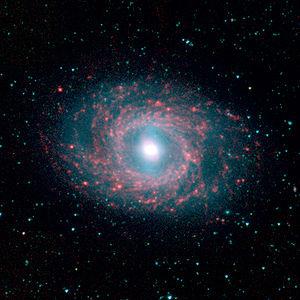
Les objets de Messier sont une liste d'objets astronomiques catalogués par l'astronome français Charles Messier dans son Catalogue des Nébuleuses et des Amas d'Étoiles, publiée en 1771, puis étendue dans sa dernière édition en 1966.
M95 est une galaxie spirale barrée relativement rapprochée et située dans la constellation du Lion à environ 35 millions d'années-lumière de la Voie lactée. Elle a été découverte par l'astronome français Pierre Méchain le 20 mars 1781. Charles Messier a observé cette galaxie 4 jours plus tard, le 24 mars 1781, et il l'a inscrite à son catalogue.
Voici une liste de galaxies spirales notables, classée en fonction de leur nom, de la constellation hôte, de la magnitude apparente et de la classification morphologique des galaxies.